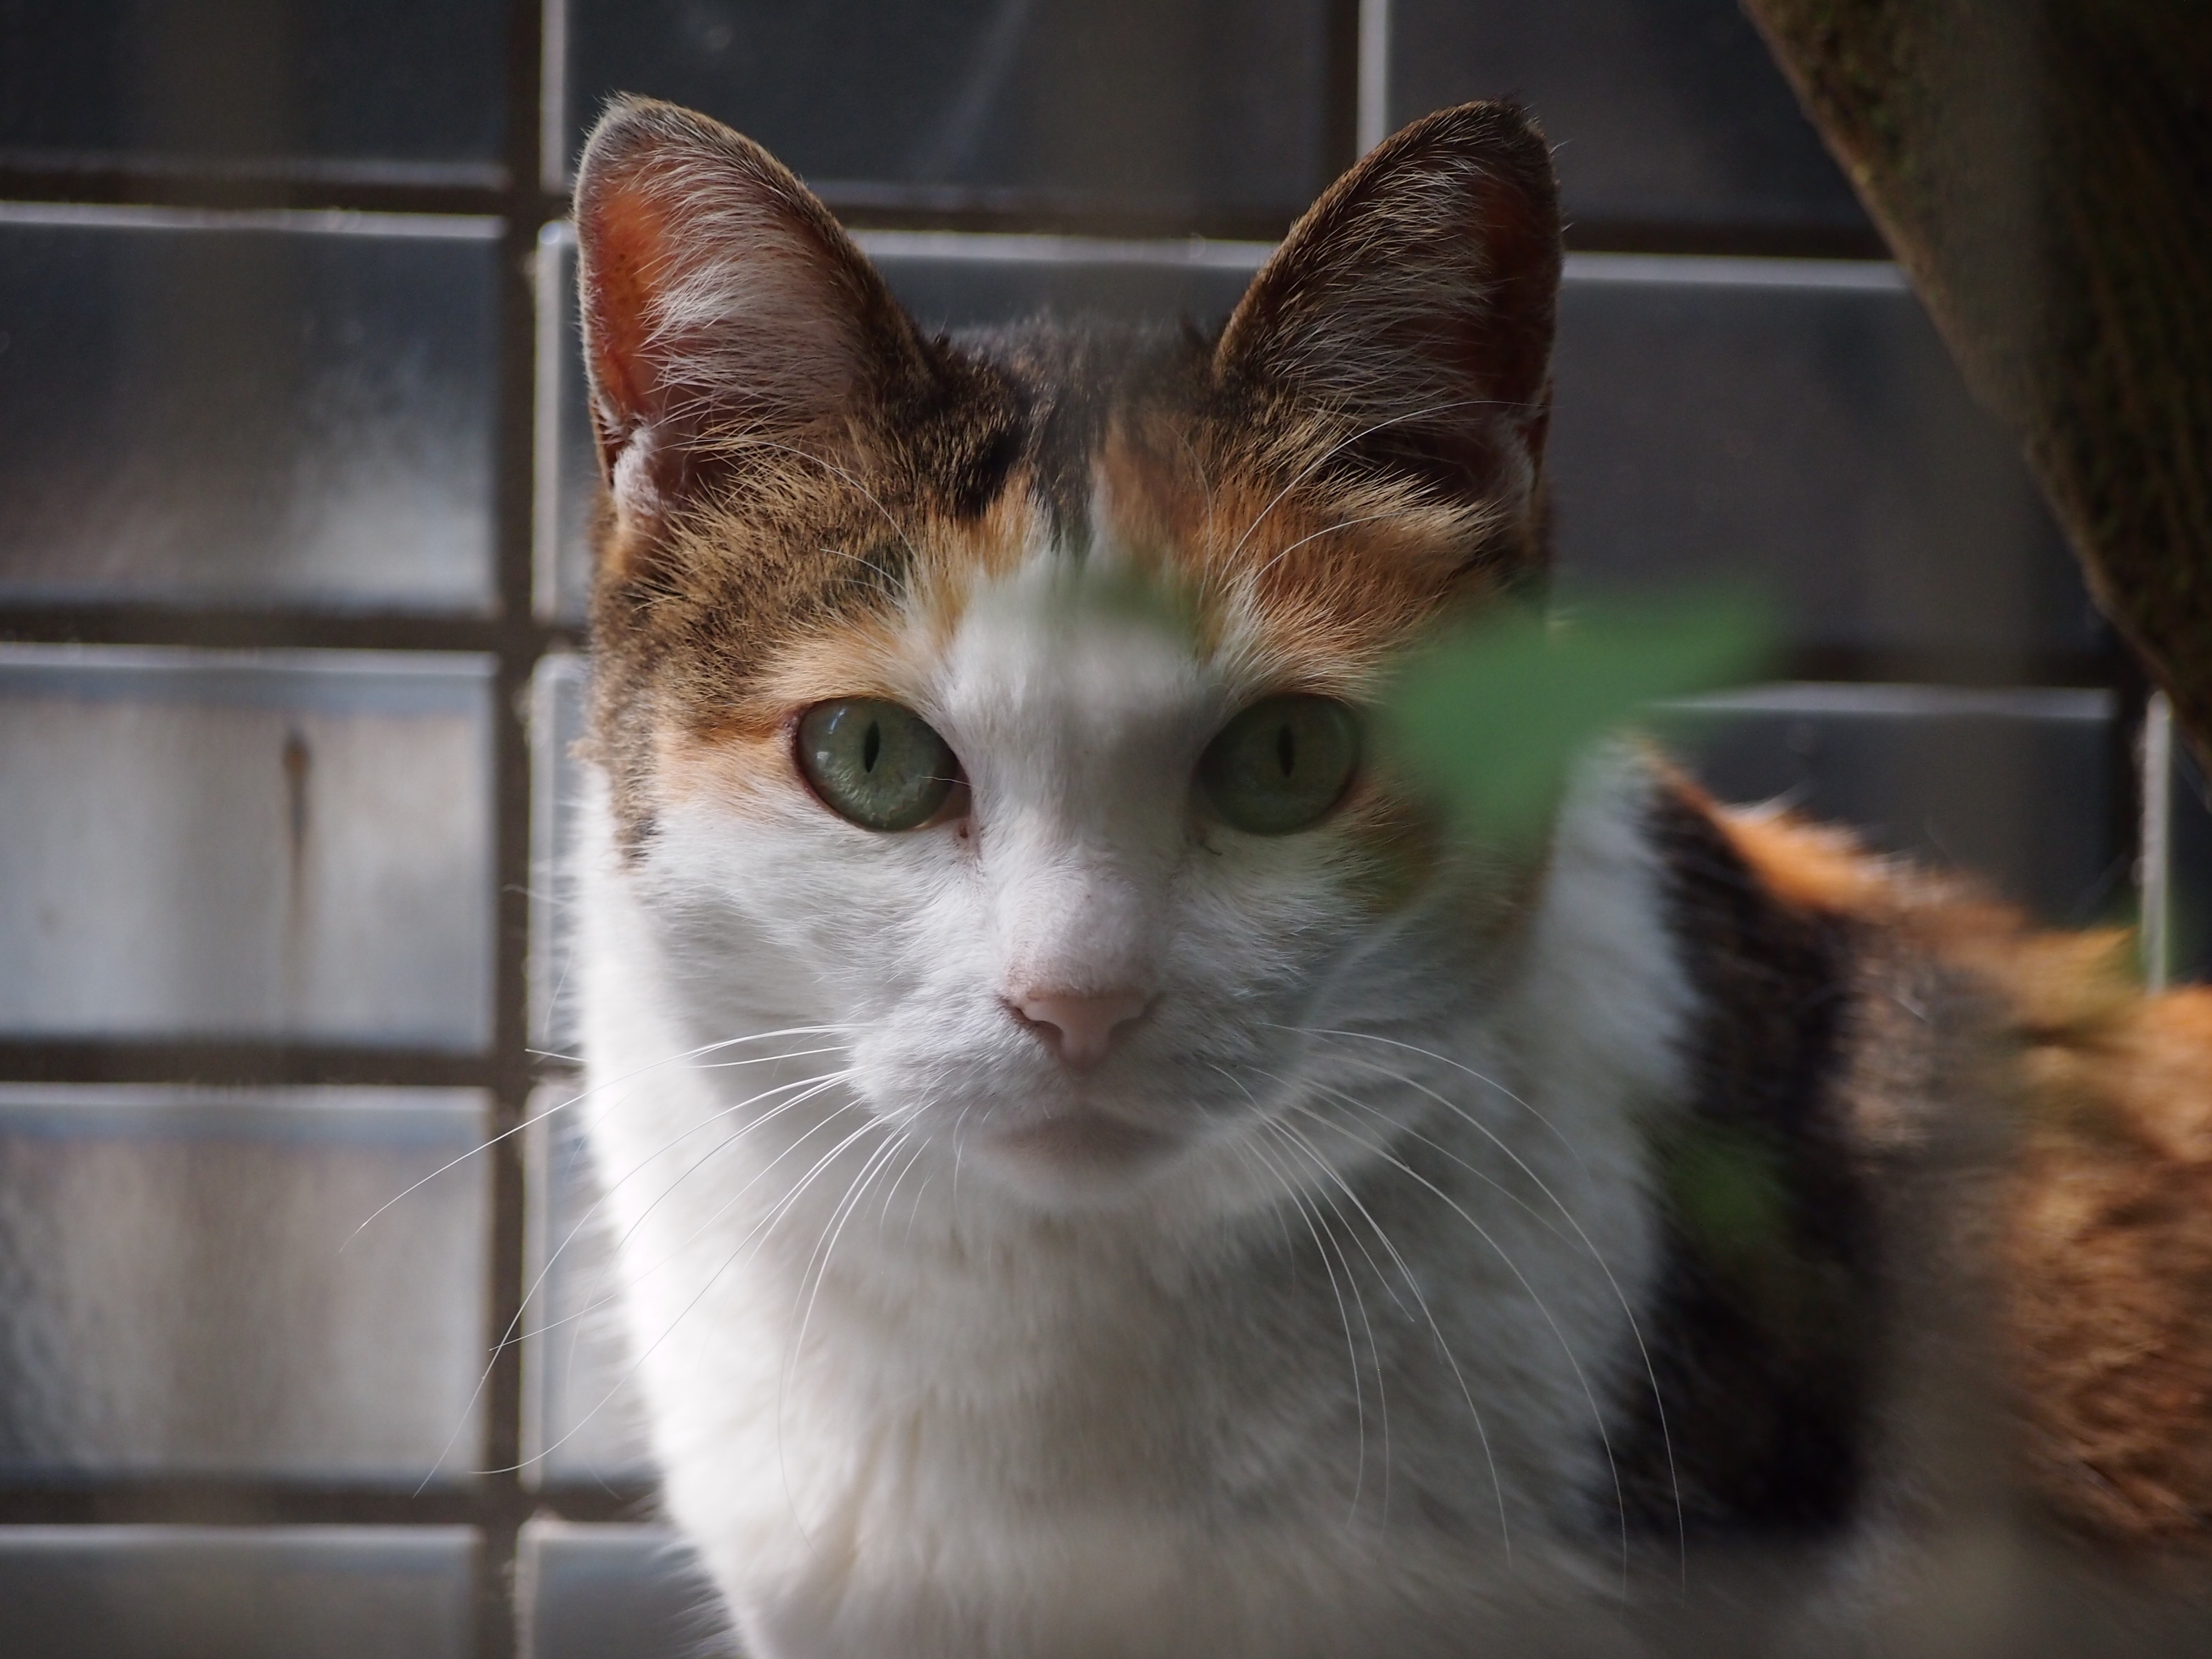
animal, cute, kitten, cat, mammal, fauna, close up, nose, whiskers, skin, vertebrate, front, small to medium sized cats, cat like mammal, domestic short haired cat